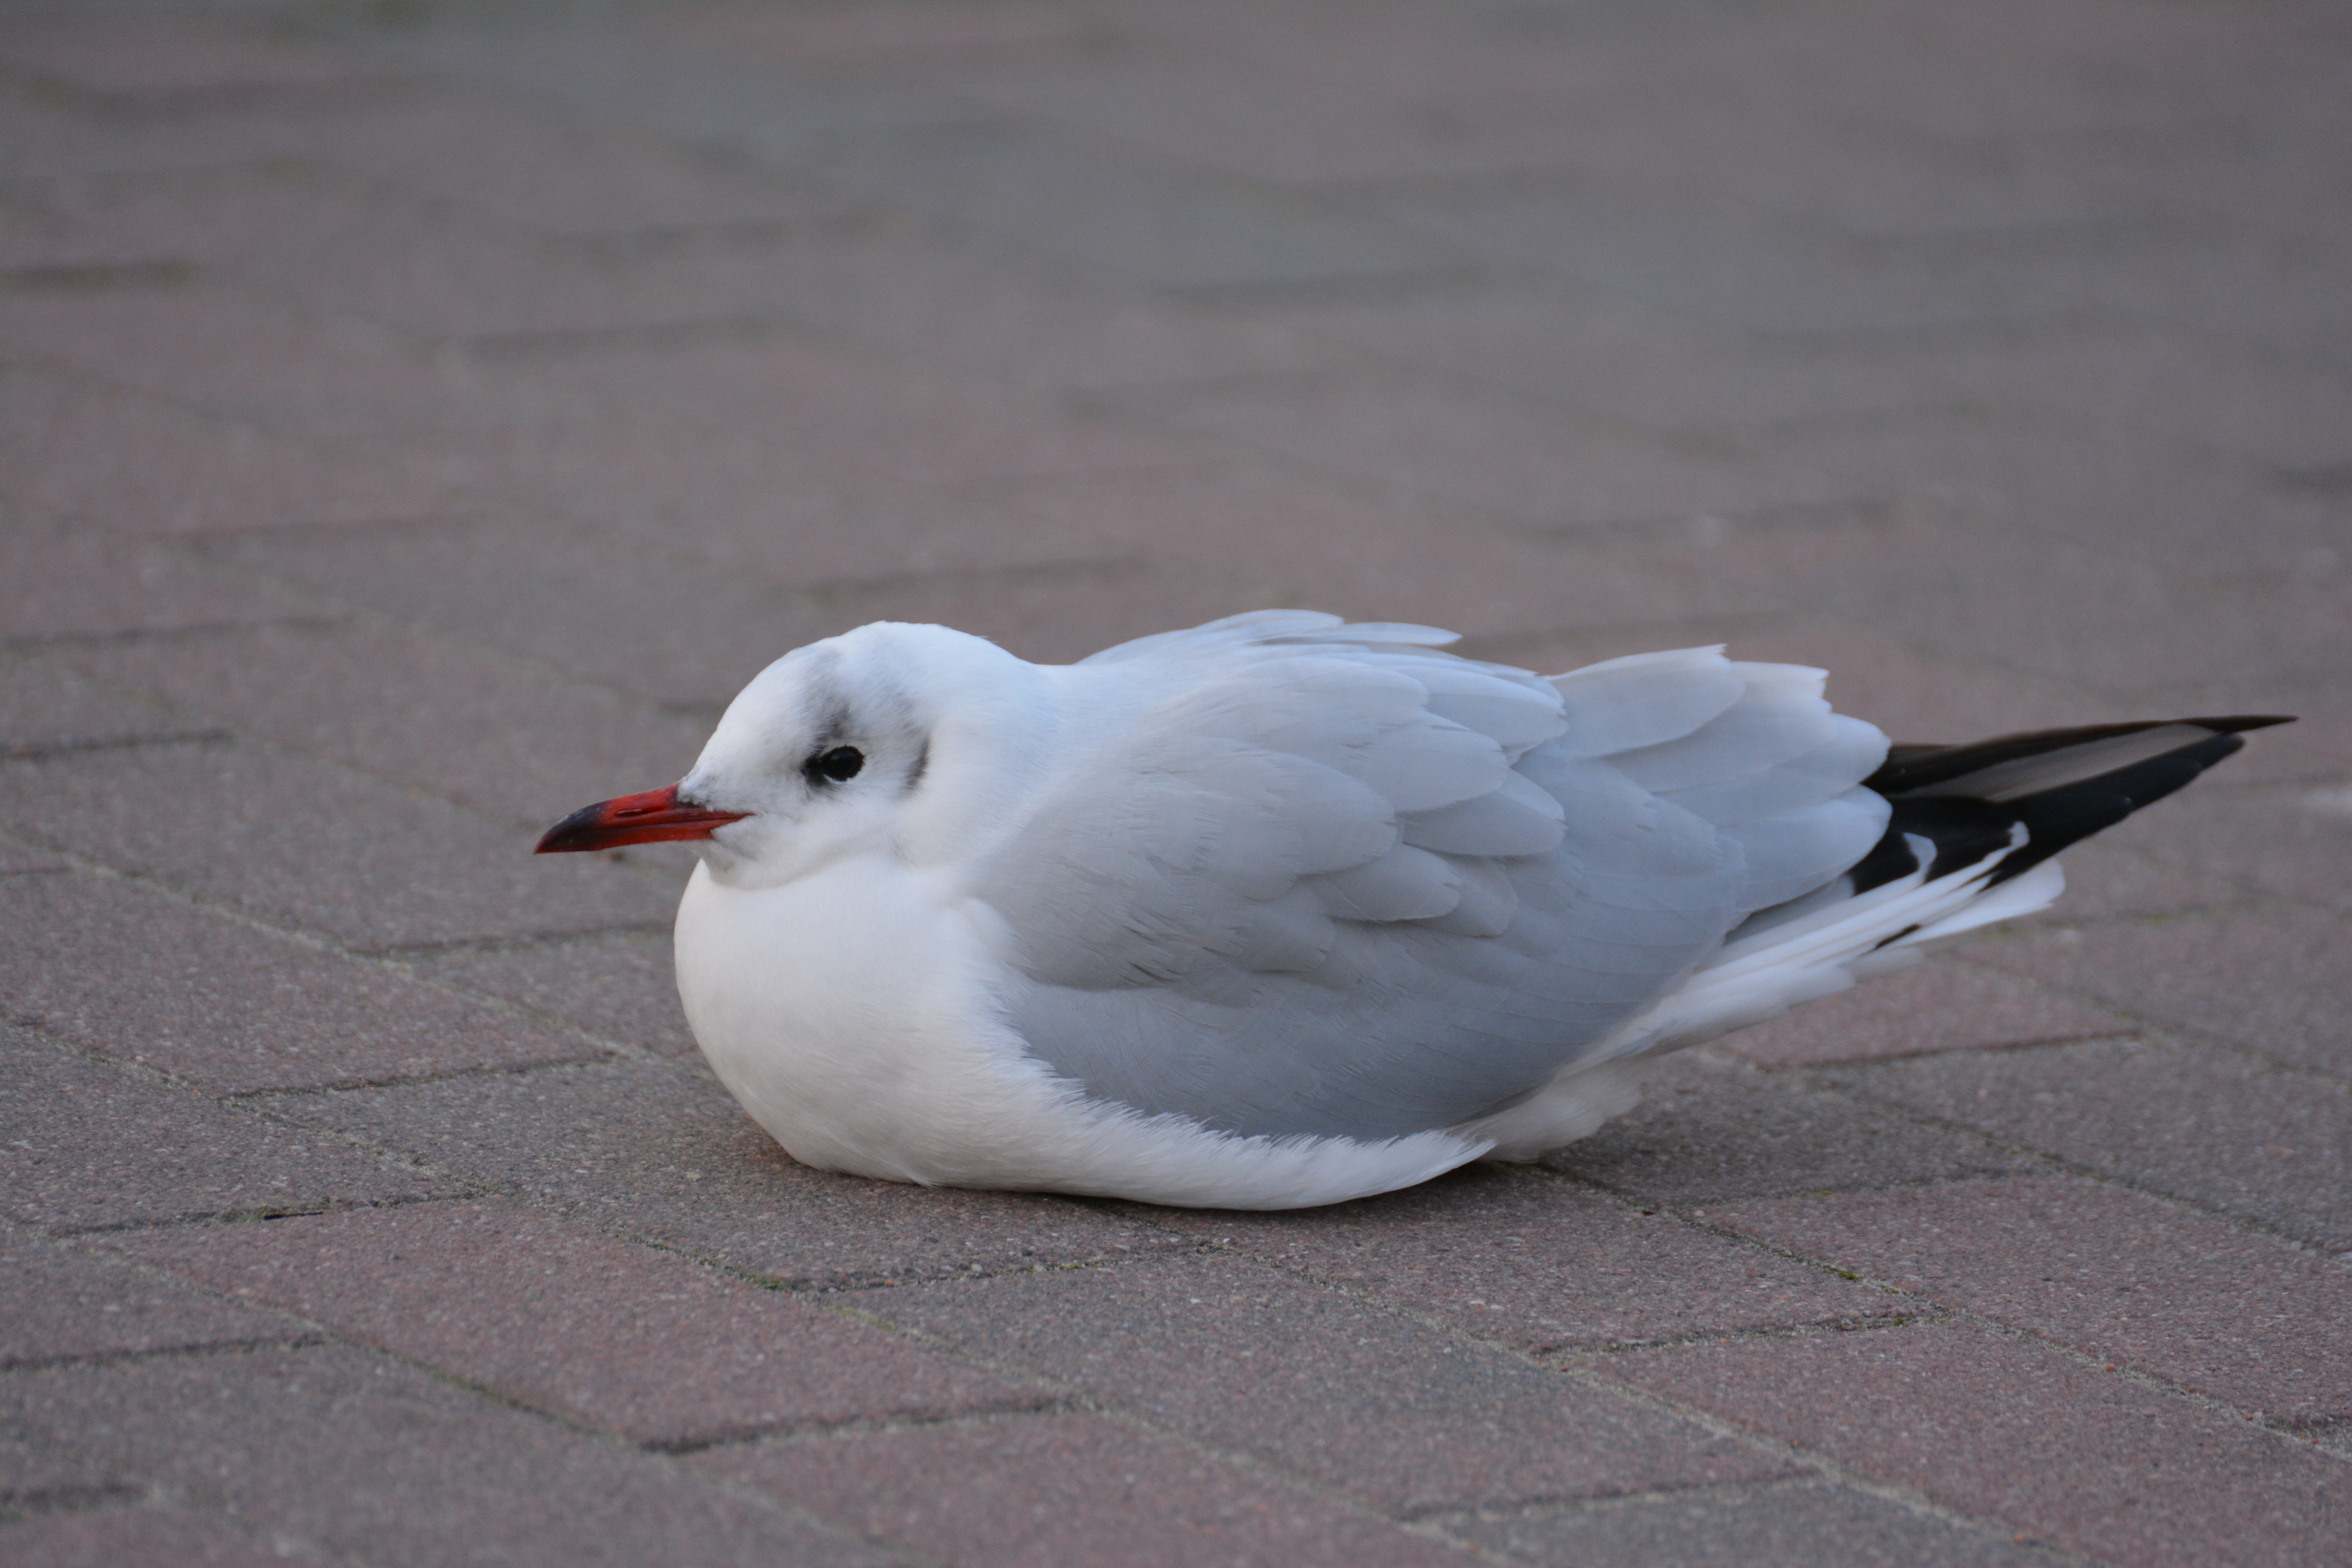
cold, winter, bird, wing, seabird, seagull, gull, beak, feather, fauna, sit, animals, vertebrate, waterfowl, species, water bird, gull species, black headed gull, charadriiformes, ducks geese and swans, pigeons and doves, bird dress